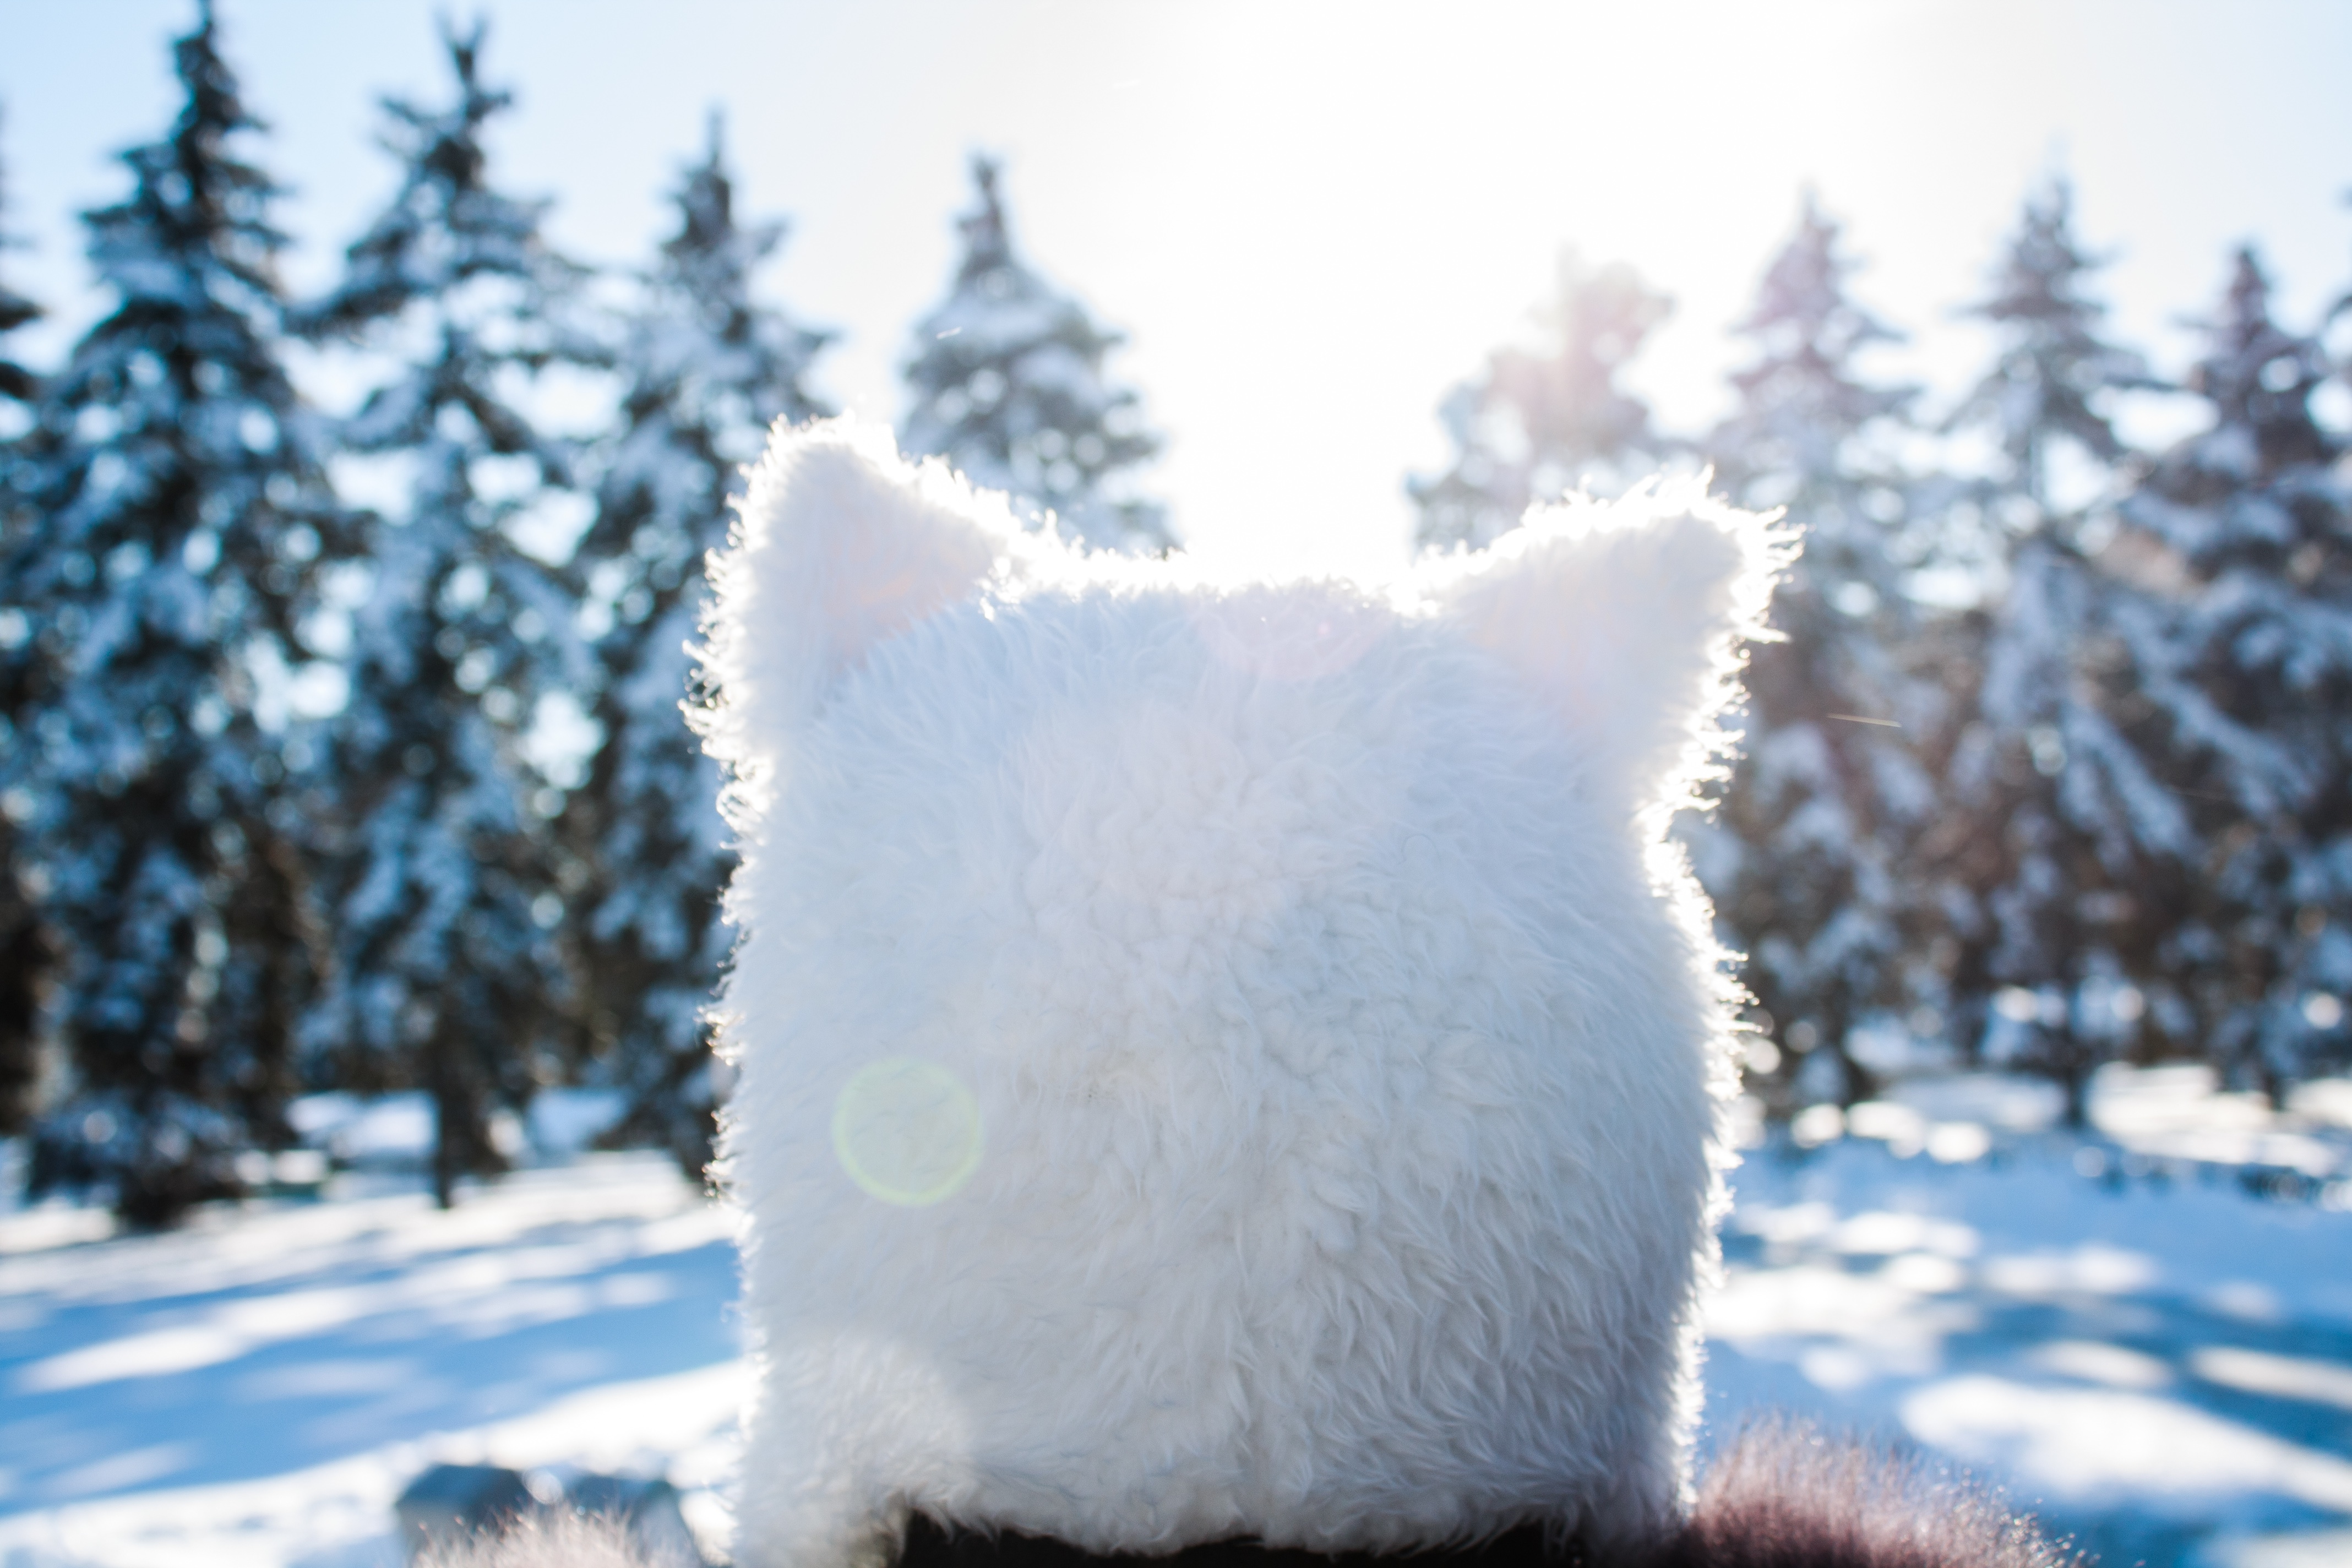
tree, snow, winter, frost, bear, ice, weather, arctic, season, polar bear, tundra, freezing